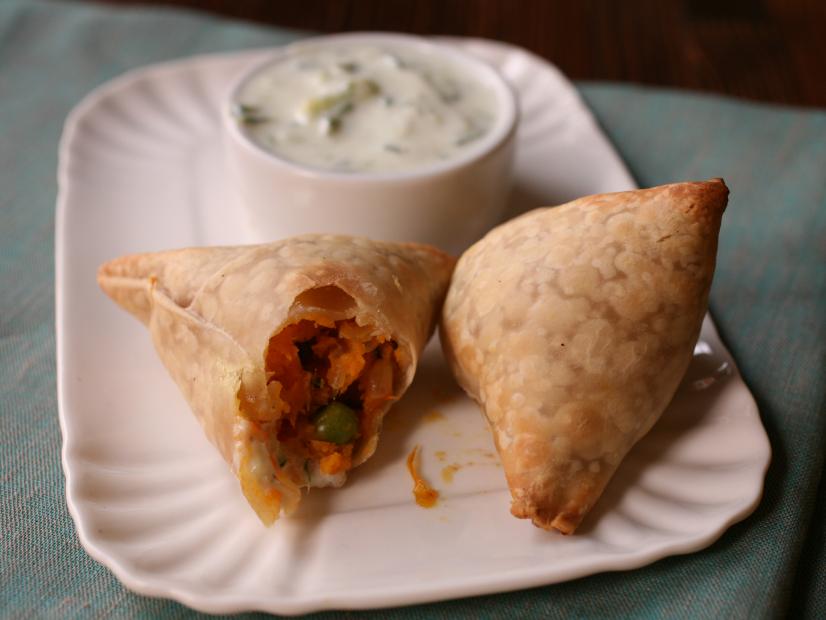
Dish: samosa